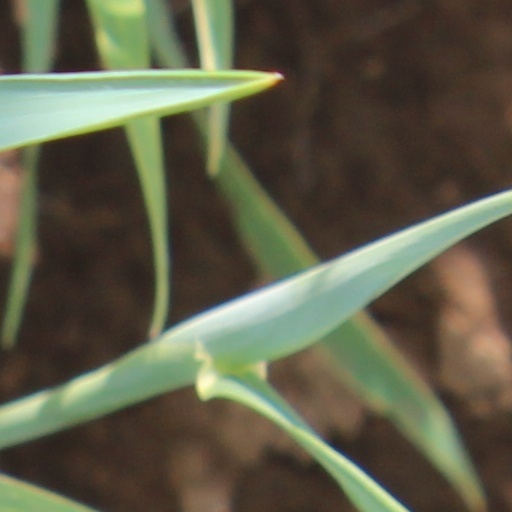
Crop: wheat